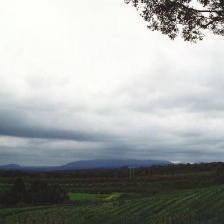
Cloud type: Stratocumulus